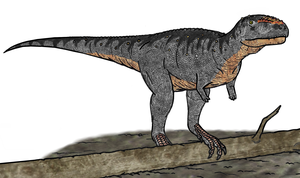
Eoabelisaurus est un genre de dinosaures théropodes du Jurassique moyen retrouvé en Amérique du Sud. Il aurait été un carnivore pouvant atteindre une taille d'environ 6,50 mètres de longueur.
Les Abelisauridae constituent une famille éteinte de dinosaures théropodes.